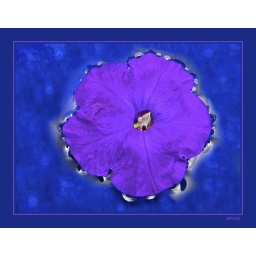
petunia in blue bowl